WCOR-FM

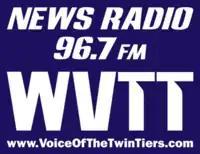
WVTT's talk radio wordmark

On October 19, 2011, WBYB's call signs were moved to FM 103.9 (then WVTT) in Kane, Pennsylvania.